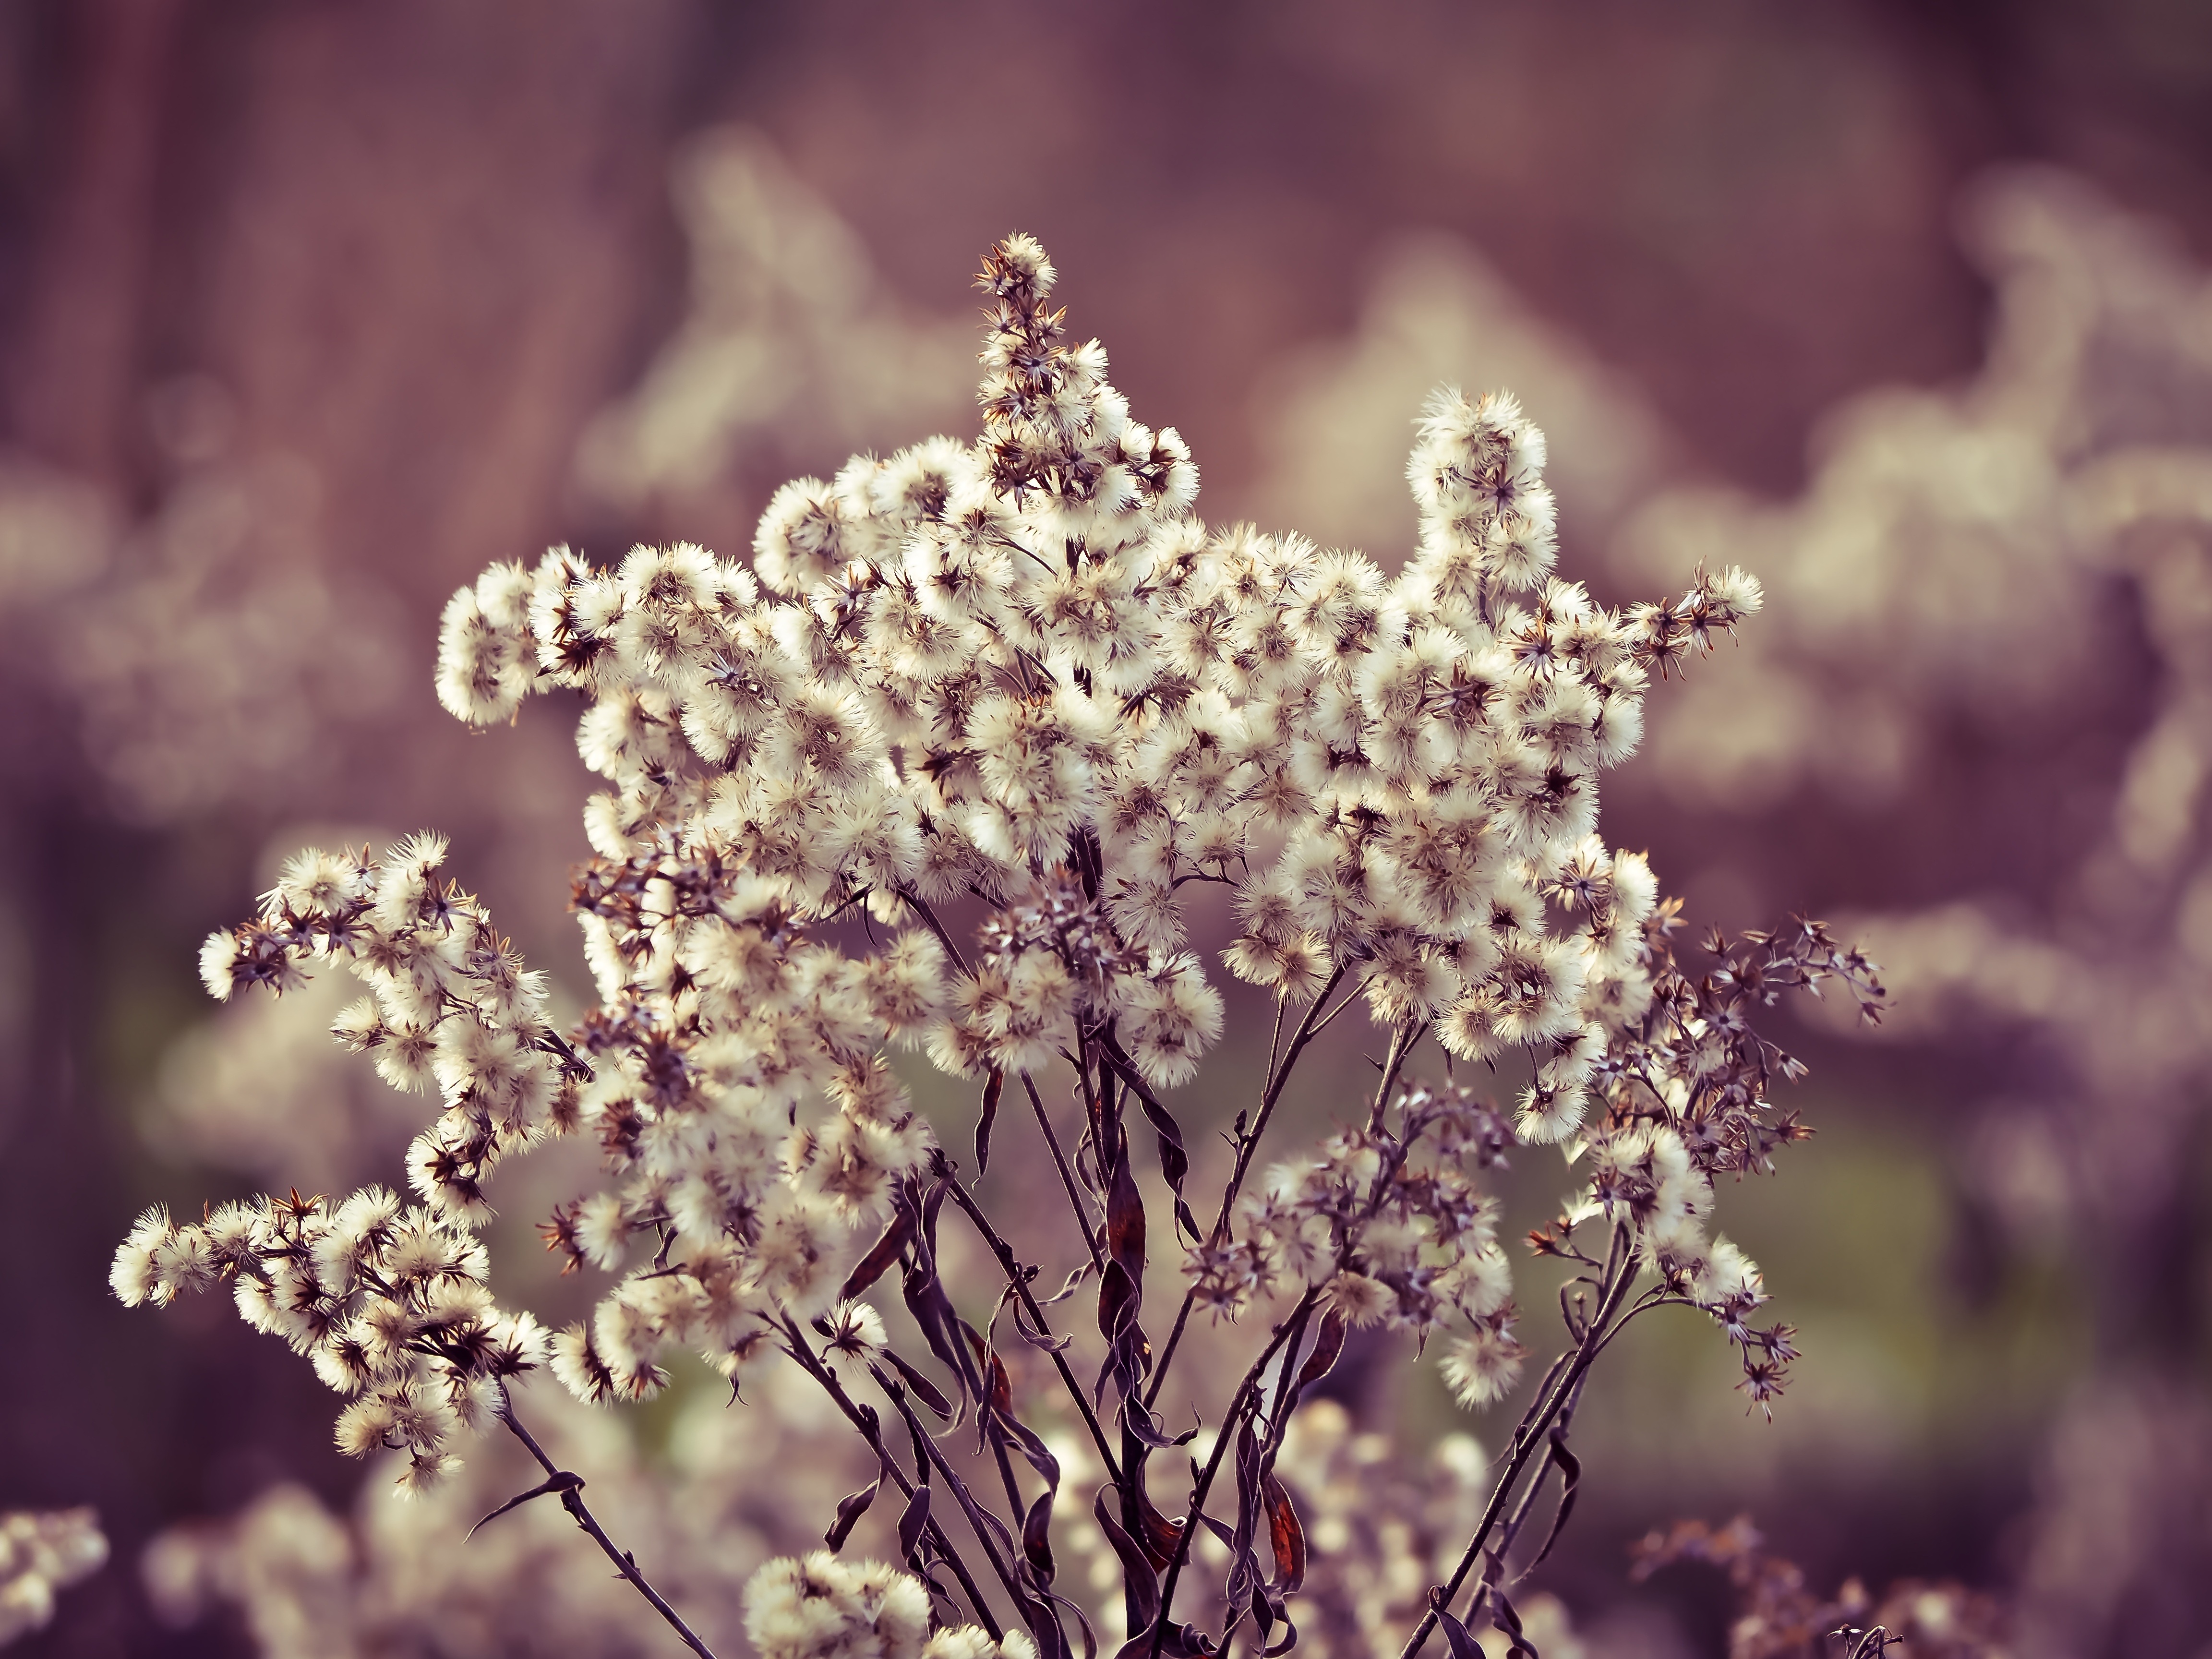
landscape, tree, nature, branch, blossom, winter, plant, photography, leaf, flower, frost, spring, botany, flora, season, close up, mood, broom, pastellfarben, macro photography